Naive set theory

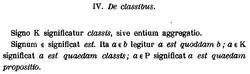
First usage of the symbol ϵ in the work "<a href="https%3A//archive.org/details/arithmeticespri00peangoog">Arithmetices principia nova methodo exposita

It does "not" follow from this definition "how" sets can be formed, and what operations on sets again will produce a set. The term "well-defined" in "well-defined collection of objects" cannot, by itself, guarantee the consistency and unambiguity of what exactly constitutes and what does not constitute a set. Attempting to achieve this would be the realm of axiomatic set theory or of axiomatic class theory.